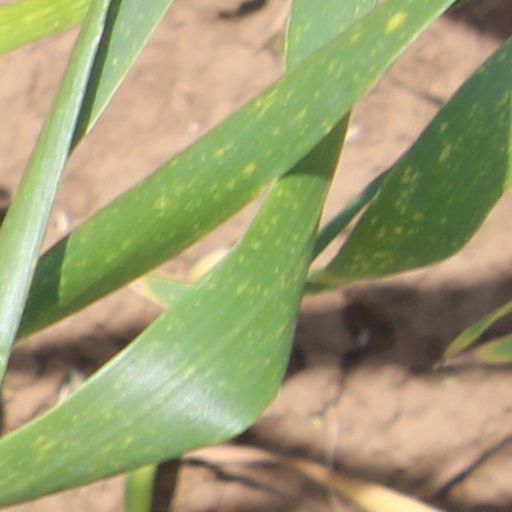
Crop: wheat